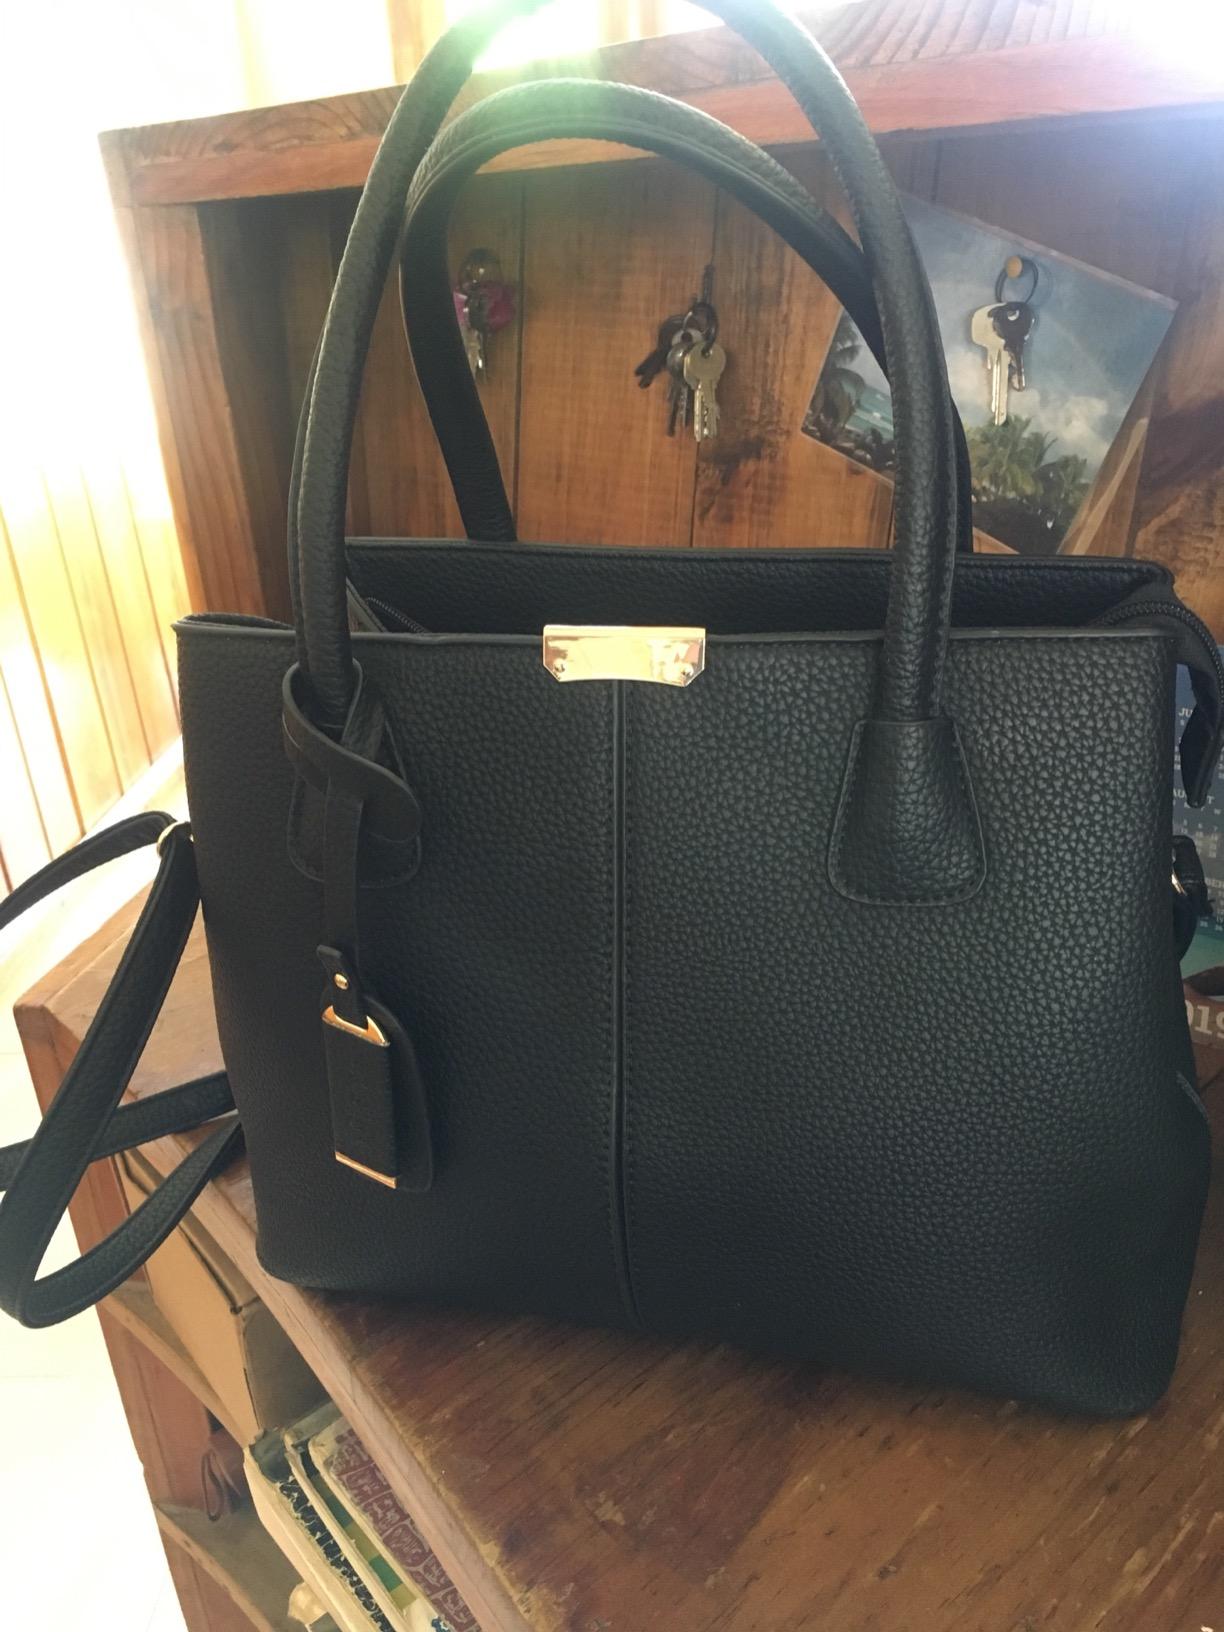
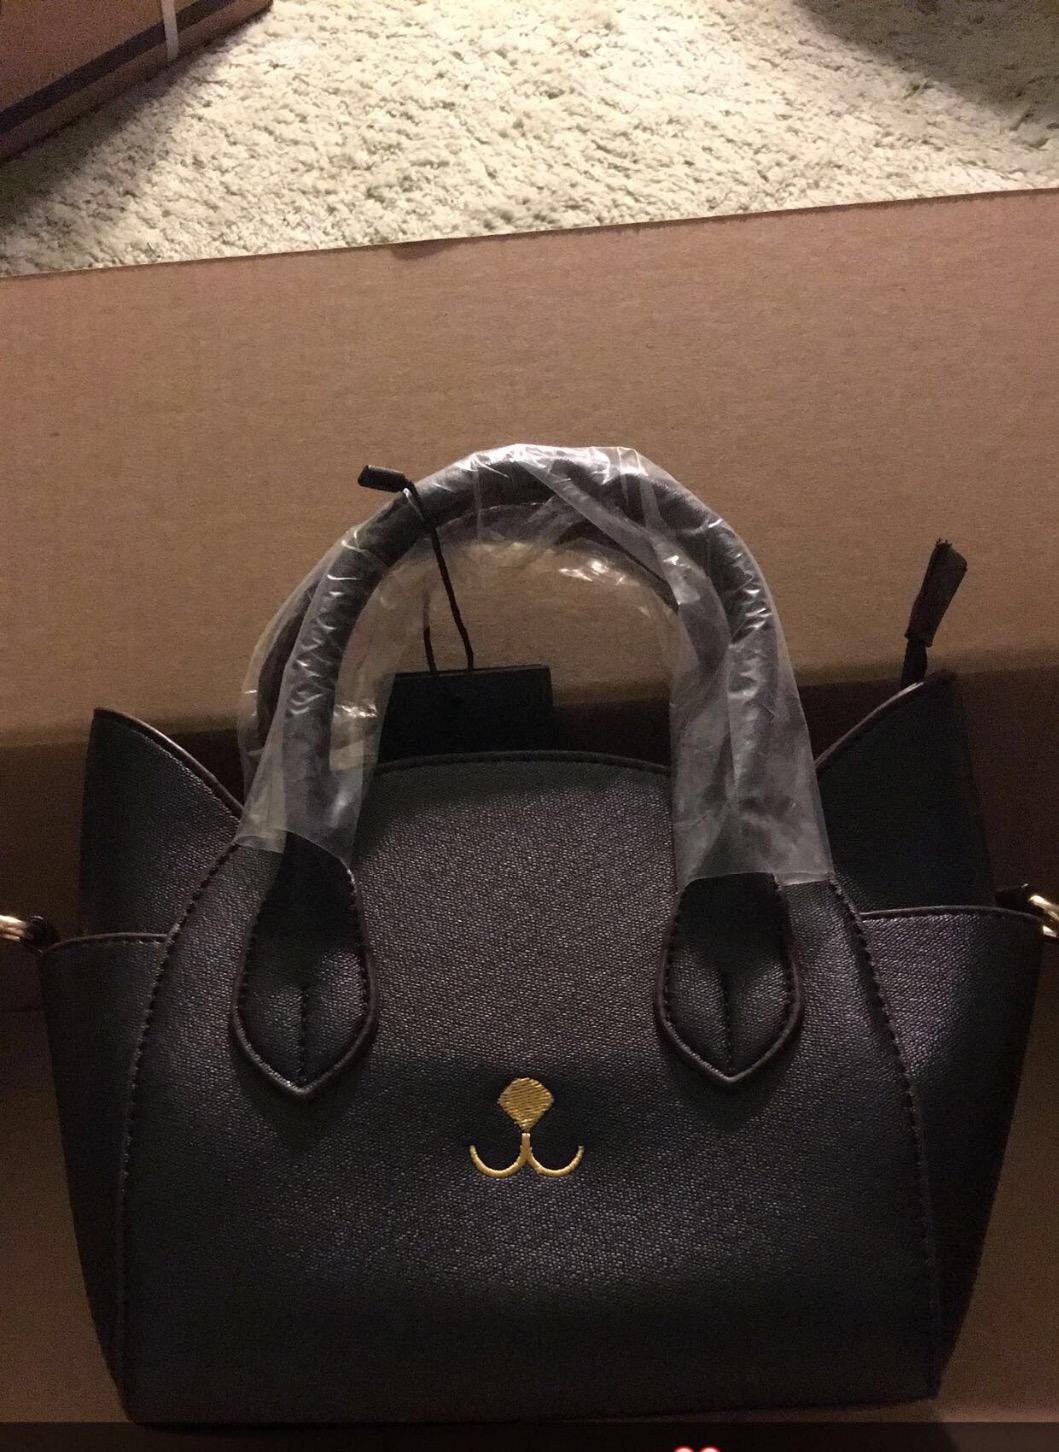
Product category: accessories_handbag
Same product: no